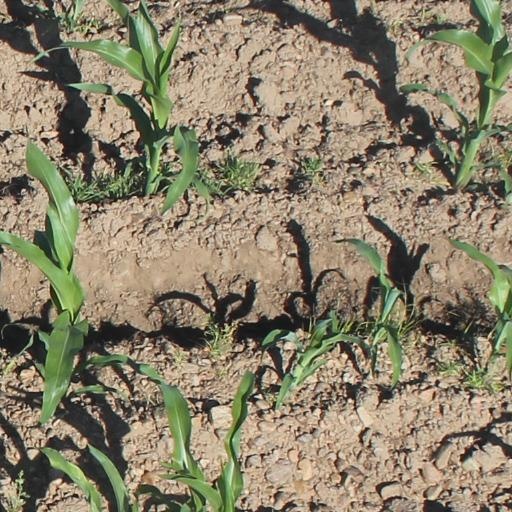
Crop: maize; corn